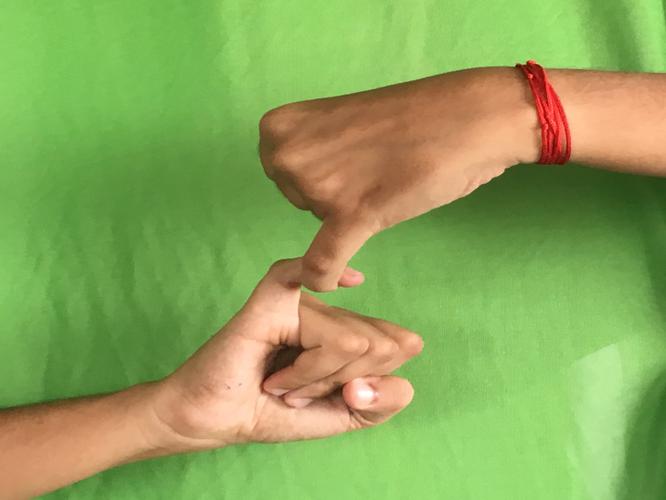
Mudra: Kilaka
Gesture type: double_hand